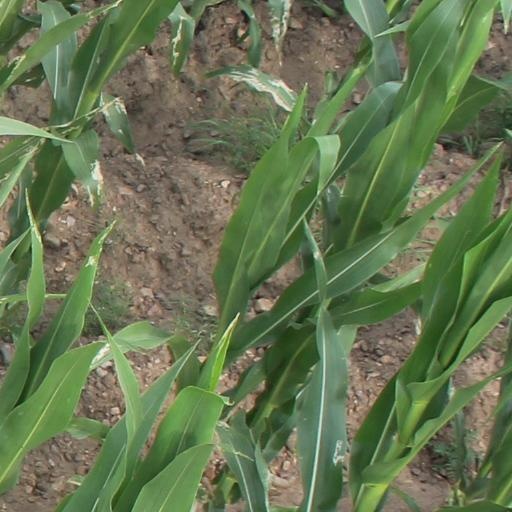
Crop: maize; corn